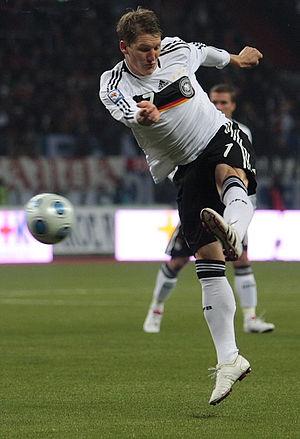
Bastian Schweinsteiger, né le 1ᵉʳ août 1984 à Kolbermoor en Allemagne, est un footballeur international allemand qui évolue au poste de milieu de terrain entre 2002 et 2019.